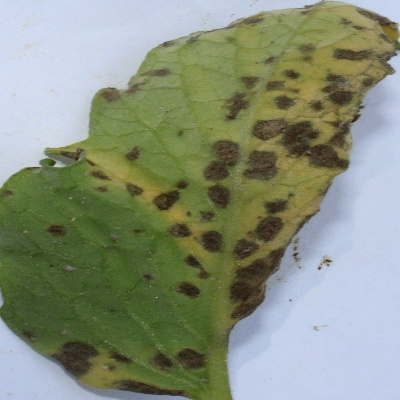
Crop: Tomato
Condition: septoria leaf spot